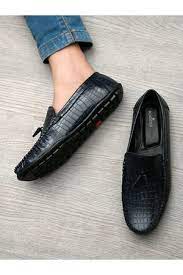
Label: Boat